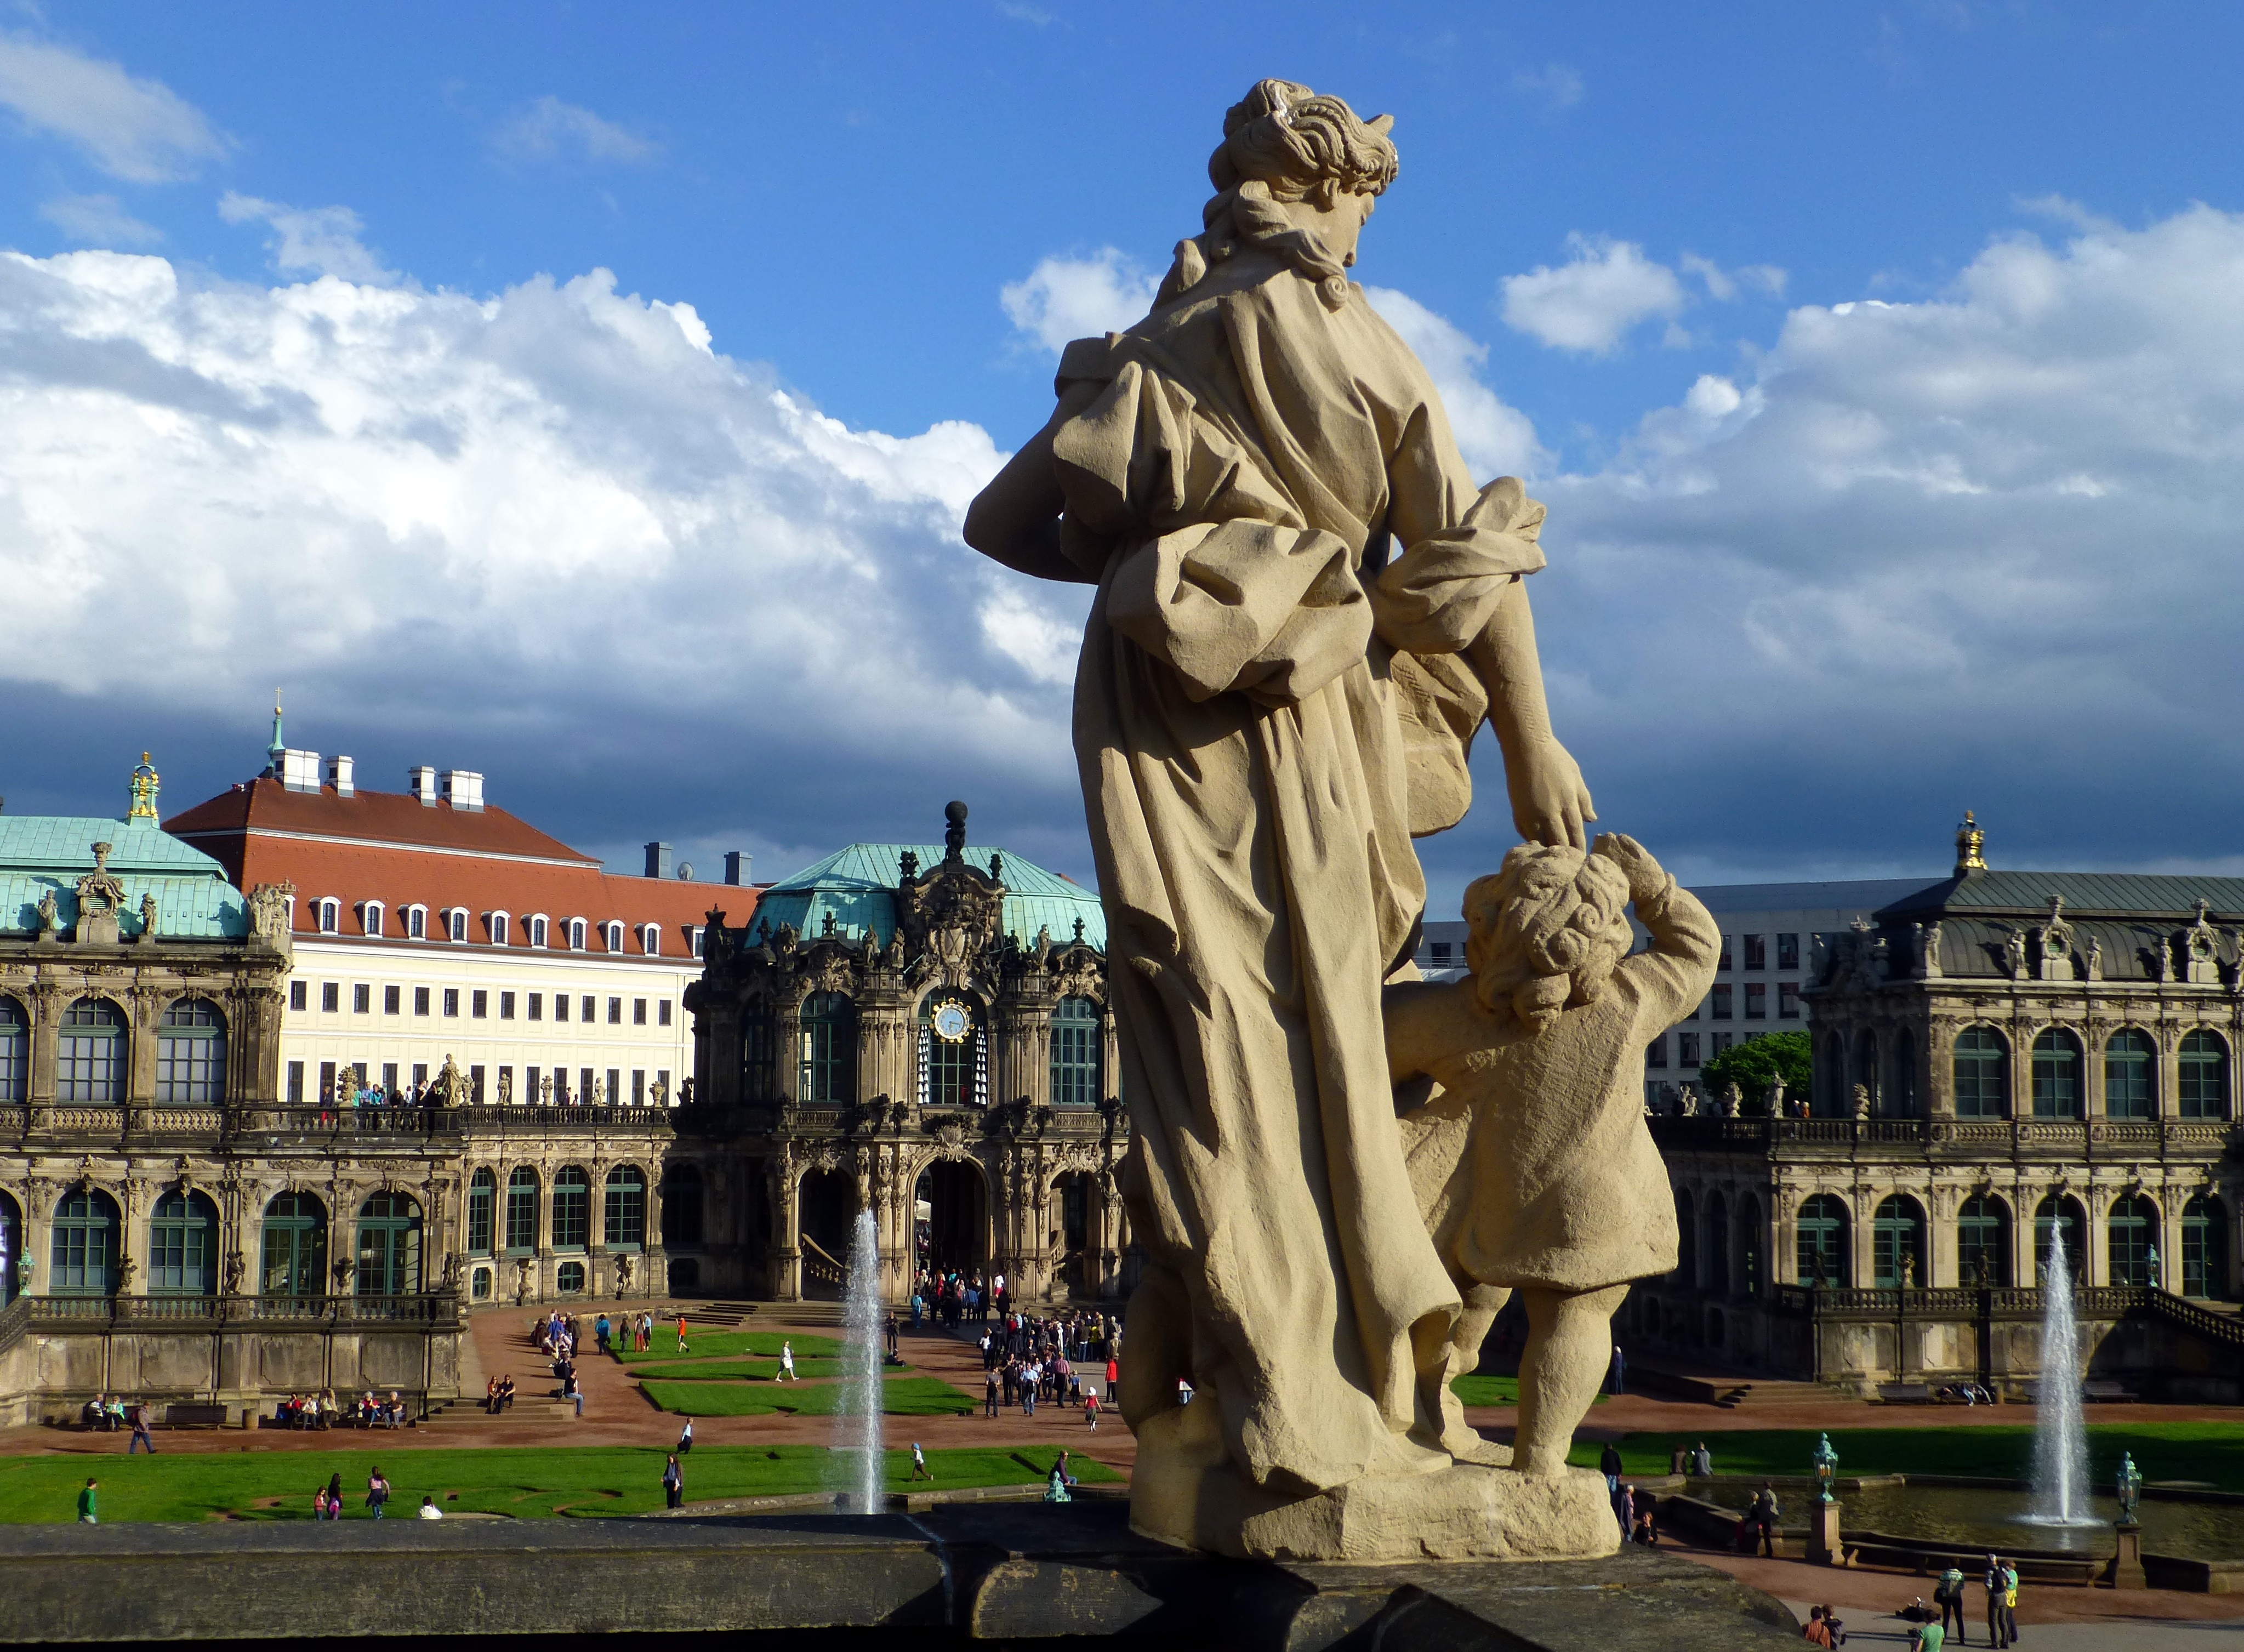
architecture, palace, monument, vacation, travel, statue, museum, plaza, landmark, tourism, old town, sculpture, memorial, art, figure, germany, town square, kennel, historically, saxony, dresden, ancient rome, sand stone, tours, august the strong, ancient history, human settlement, chimes pavilion